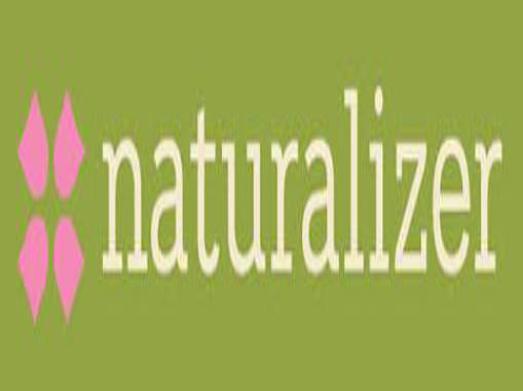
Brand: naturalizer-1
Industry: Clothes